Carles Puigdemont

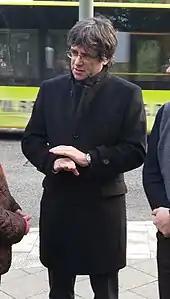
Puigdemont attending a memorial for the bombing of Guernica in Berlin on 26 April 2018

In June 2017 Puigdemont announced that the Catalan independence referendum would be held on 1 October 2017. The Catalan Parliament passed legislation on 6 September 2017 authorising the referendum which would be binding and based on a simple majority without a minimum threshold. The following day, the Constitutional Court of Spain suspended the legislation, blocking the referendum. The Spanish government put into effect Operation Anubis in order to disrupt the organisation of the referendum and arrested Catalan government officials. Despite this the referendum went ahead though it was boycotted by opponents of secessionism and turnout was only 43%. Among those who voted 92% supported independence. Around 900 people were injured as the Spanish police used violence to try to prevent voting in the referendum.